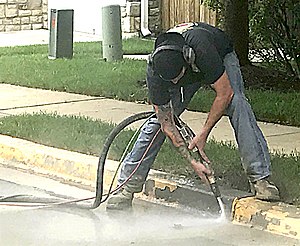
Sandblæsning
Rensning af kantsten ved sandblæsning
Sandblæsning er en proces man anvender til afrensning af blandt andet stål og beton. Sandblæsning anvendes i dag i stort omfang til afrensning af store stålkonstruktioner der efterfølgende skal overfladebehandles for at opnå en god finsih og undgå korrosion. Desuden kan sandblæsning anvendes til afrensning af eroderet beton og til afrensning af murstensfacader, hvilket er meget brugt i facaderenoveringer.